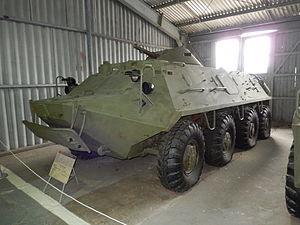
Experimental roues amphibie transport de troupes blindé BTR-60PZ dans le musée réservoir dans Kubinka Deitsch: Experimentelle Radfahrzeuge amphibischen Armored Personnel Carrier BTR-60PZ im Tank Museum in Kubinka Azərbaycanca: Eksperimental Kubinka tank muzeyində BTR-60PZ Amfibi Zirehli Personal Daşıyıcı Təkərli العربية: التجريبية بعجل برمائية مدرعة ناقلة جند BTR-60PZ في متحف دبابات في كوبينكا Български: Експериментално Колесен Амфибия бронетранспортьор БТР-60PZ в резервоара музей в Kubinka Magyar: Kísérleti Kerekes kétéltű páncélozott szállító harcjármű BTR-60PZ a tartályban múzeumban Kubinka Tiếng Việt: Thử nghiệm lội nước bánh xe bọc thép BTR-nhà cung cấp 60PZ trong bảo tàng xe tăng ở Kubinka עברית: ניסויי גלגלי הנגמ""ש אמפיביים BTR-60PZ בטנק במוזיאון Kubinka"